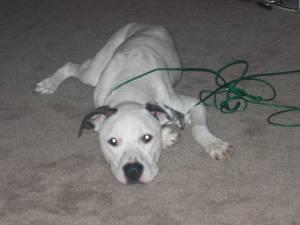
american pit bull terrier